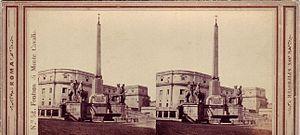
Les Écuries du Quirinal, sont un palais de Rome. Situées en face du Palais du Quirinal, également la propriété de la Présidence de la République, elles sont le siège d'expositions et de manifestations culturelles. Dans le passé, elles étaient connues sous le nom historique de Scuderie papali del Quirinale, l'adjectif a été abandonné pour éviter toute confusion sur la propriété.